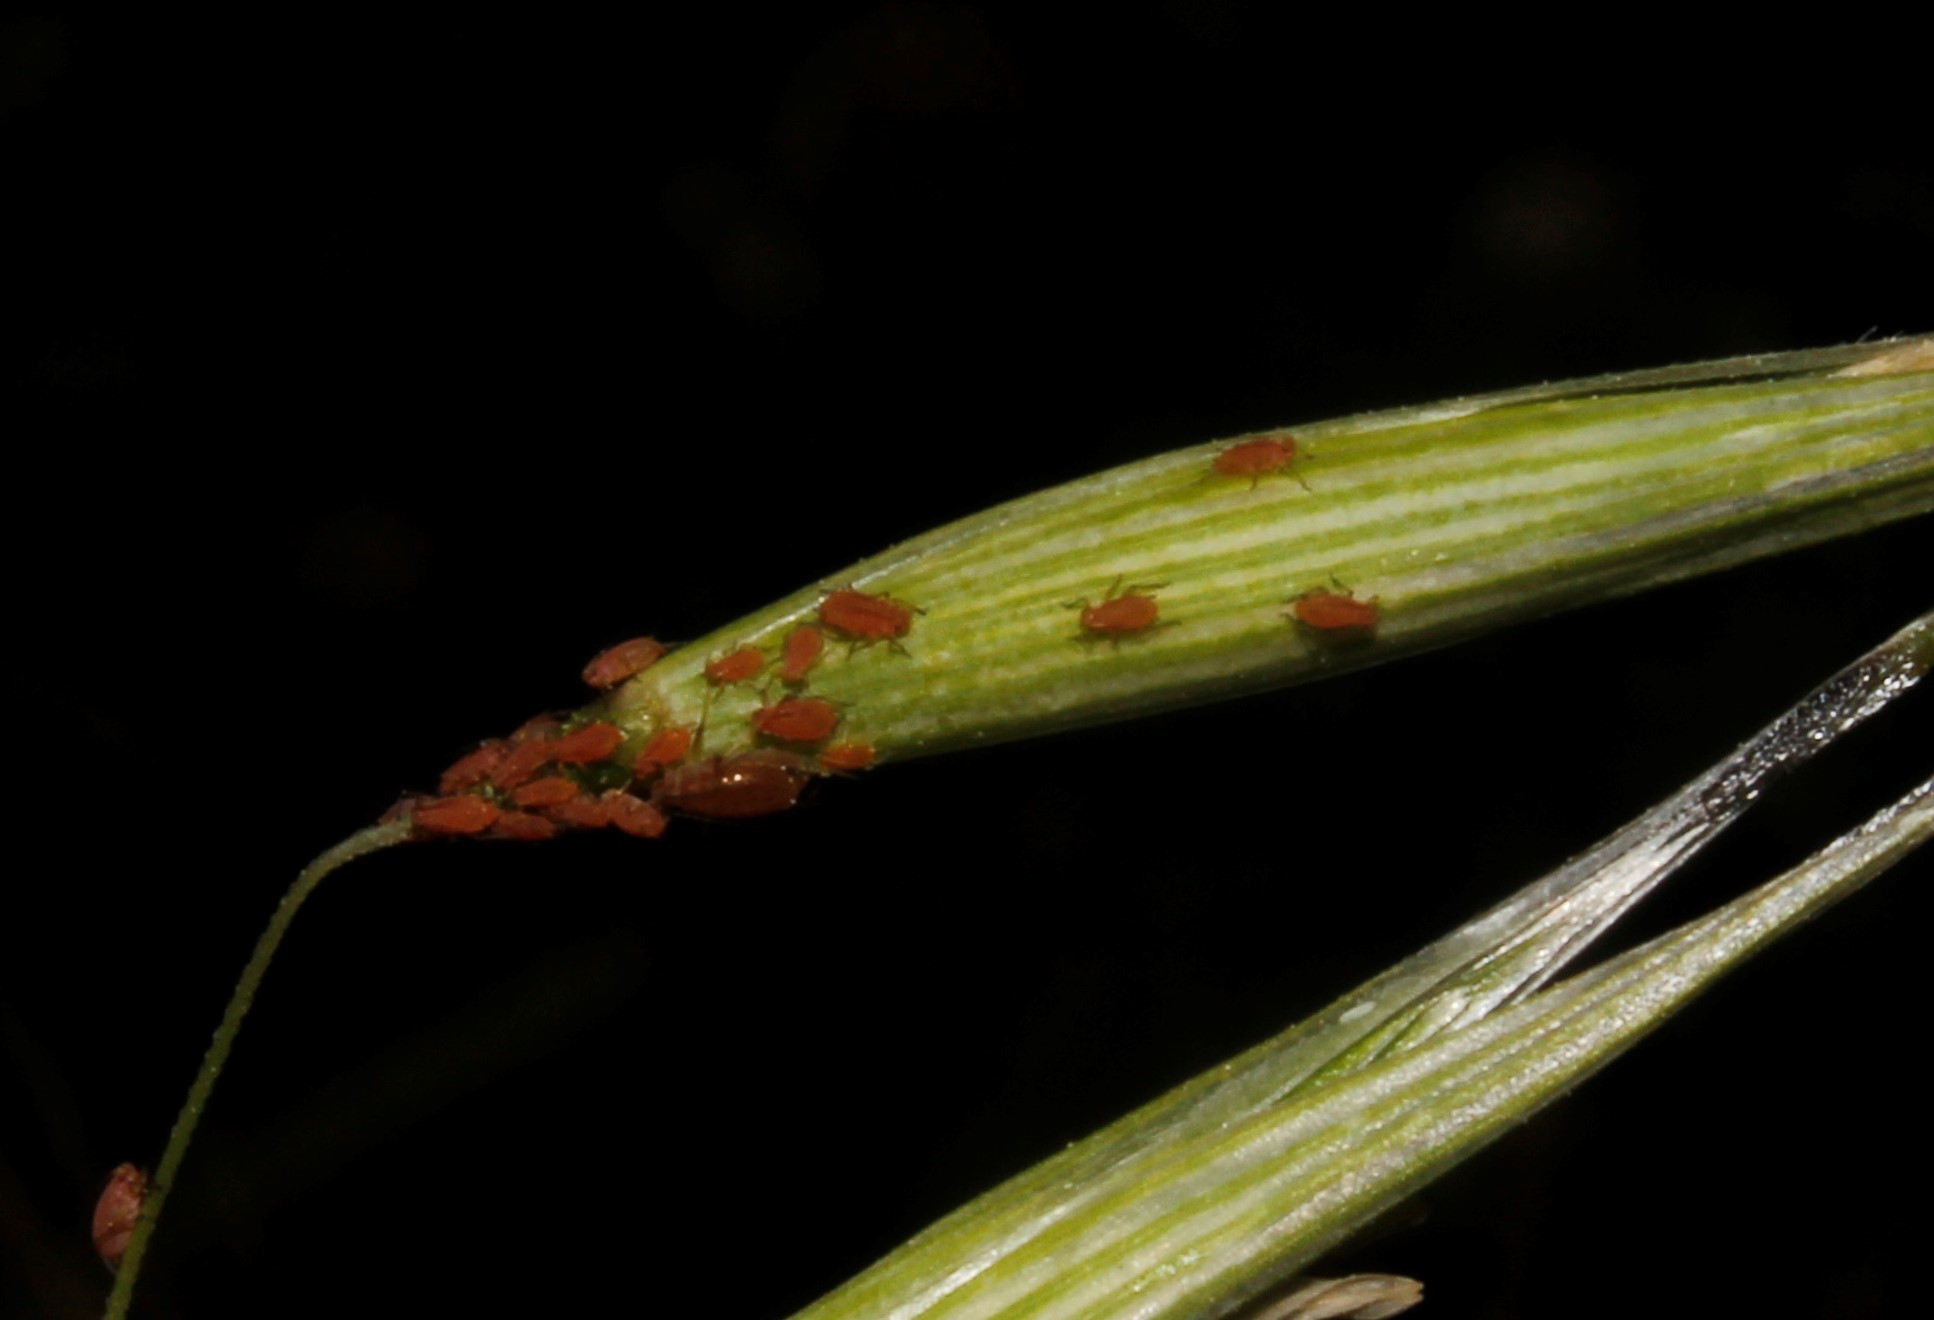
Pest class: english_grain_aphid